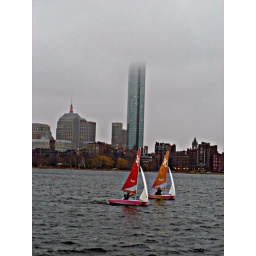
on the river & in the clouds